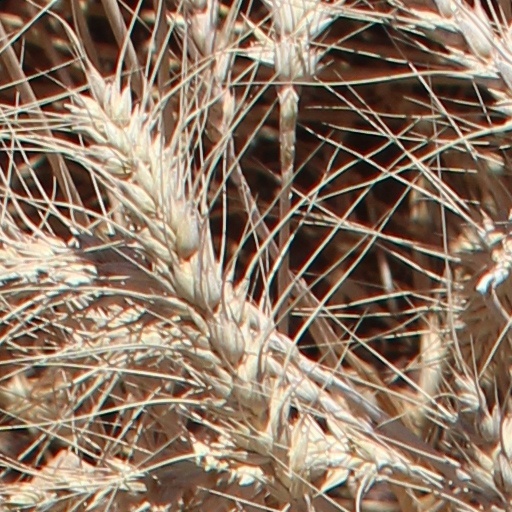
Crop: wheat